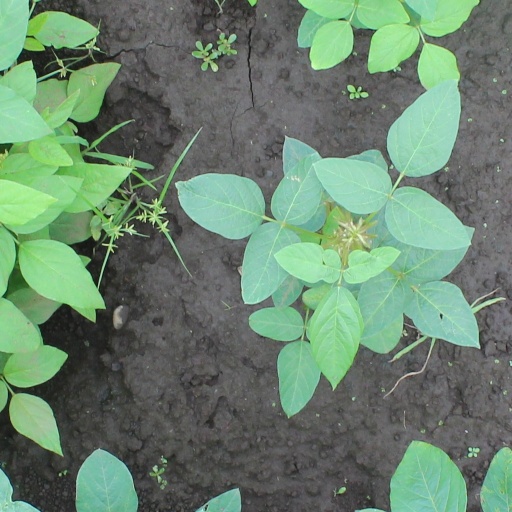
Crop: soybean